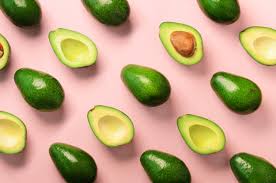
Label: Avocado